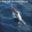
Label: dolphin